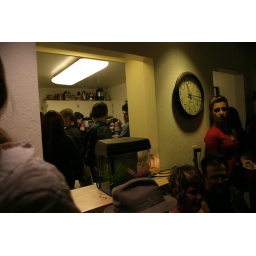
girl in red